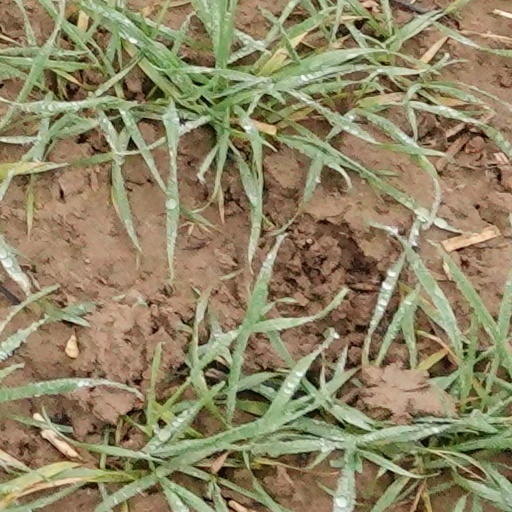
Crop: wheat